Sébastien Grignard

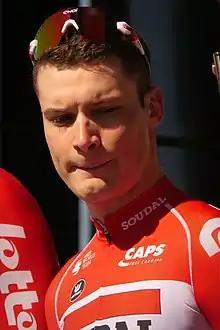
Grignard at the 2022 Paris–Roubaix

Sébastien Grignard (born 29 April 1999) is a Belgian professional racing cyclist, who currently rides for UCI ProTeam . He was promoted from the team's under-23 development squad in 2021.